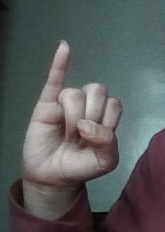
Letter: meem